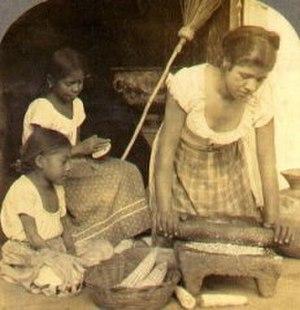
Une meule à grains est un objet technique, traditionnellement en pierre, qui permet le broyage, la trituration, le concassage, ou plus spécifiquement la mouture de diverses substances.
Une tortilla est une galette préparée à base de maïs, dans la cuisine mexicaine et d'Amérique centrale, où elle est un aliment de base depuis l'Antiquité.